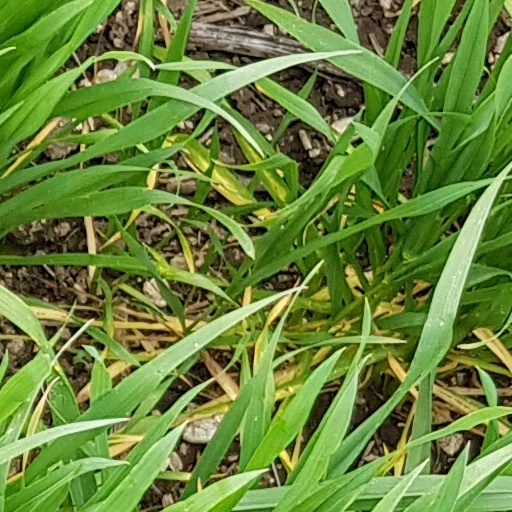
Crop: wheat